Stellan Bojerud

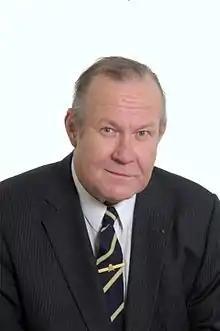
Bojerud in 2010

Rolf "Stellan" Arno Bojerud (5 August 1944 – 19 July 2015) was a Swedish military historian and politician, representing the Sweden Democrats (SD) in the Riksdag.